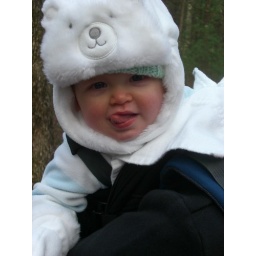
Clara in her bear hat